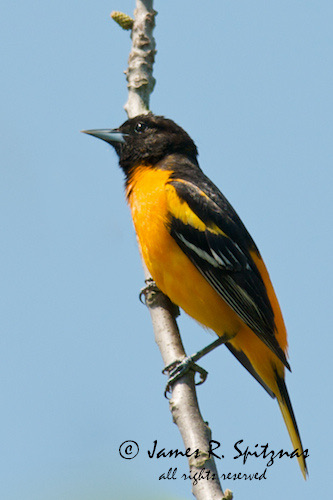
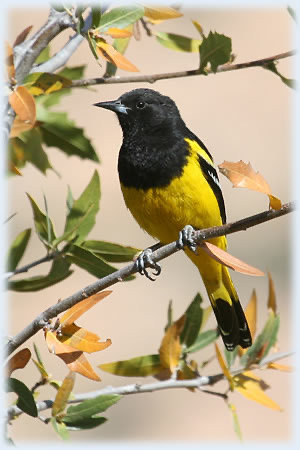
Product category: misc
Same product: yes